Boyhood (TV series)

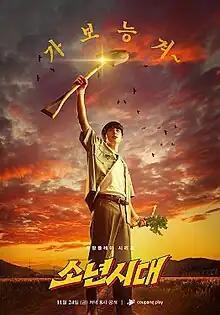
Promotional poster

Boyhood is a 2023 South Korean streaming television series starring Im Si-wan, Lee Sun-bin, Lee Si-woo and Kang Hye-won. It aired on Coupang Play in South Korea from November 24 to December 22, 2023, and released two episodes every Friday at 20:00 (KST).